History of Asian art

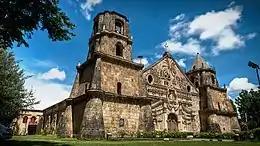
Miagao Church.

The history of the visual arts of Cambodia stretches back centuries to ancient crafts; Khmer art reached its peak during the Angkor period. Traditional Cambodian arts and crafts include textiles, non-textile weaving, silversmithing, stone carving, lacquerware, ceramics, wat murals, and kite-making. Beginning in the mid-20th century, a tradition of modern art began in Cambodia, though in the later 20th century both traditional and modern arts declined for several reasons, including the killing of artists by the Khmer Rouge. The country has experienced a recent artistic revival due to increased support from governments, NGOs, and foreign tourists.